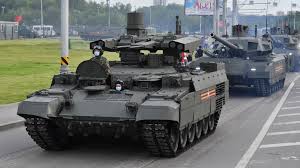
Label: BMP